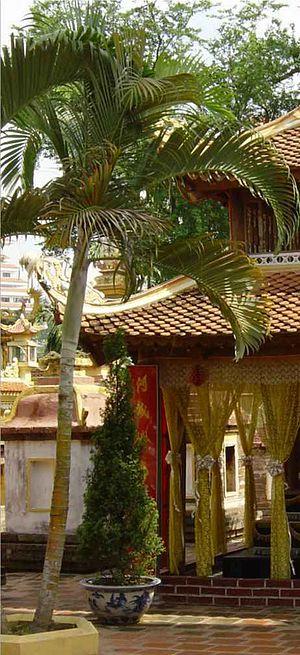
Veitchia est un genre de plantes monocotylédones appartenant à la famille des palmiers, originaire d'Océanie. Il doit son nom à la famille d'horticulteurs Veitch.